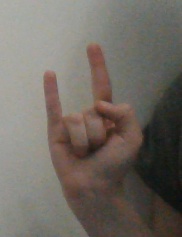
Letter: la